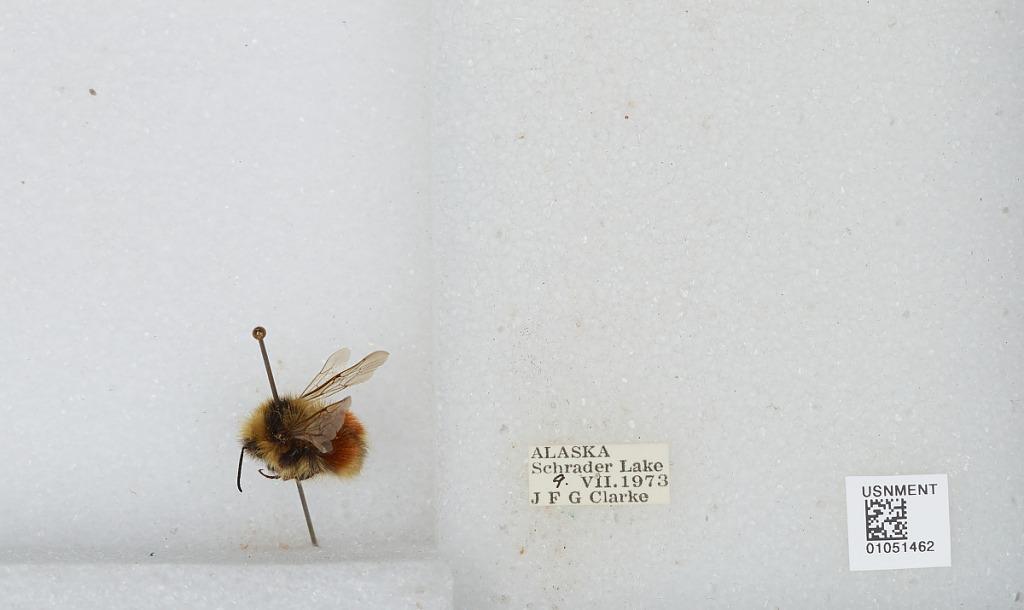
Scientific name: Bombus sp.
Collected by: J. Clarke
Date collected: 1973-7-9
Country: United States
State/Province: Alaska
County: Yukon-Koyukuk
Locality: Schrader Lake
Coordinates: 66.8181, -143.736